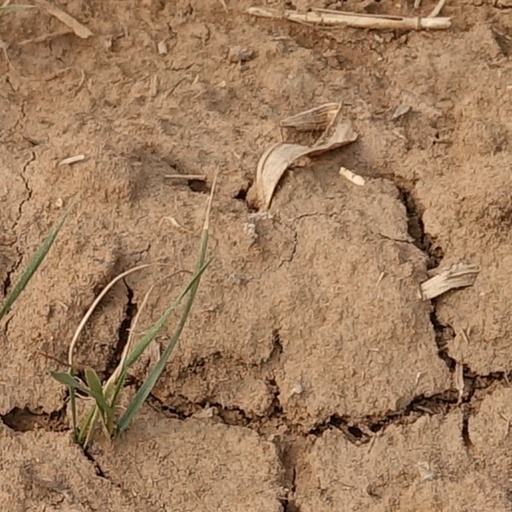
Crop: wheat